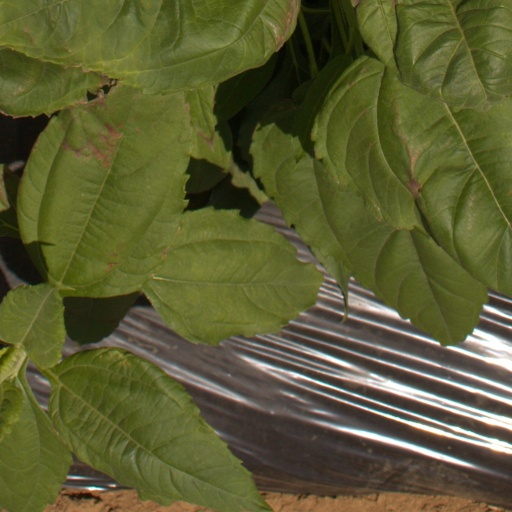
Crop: Jerusalem artichoke